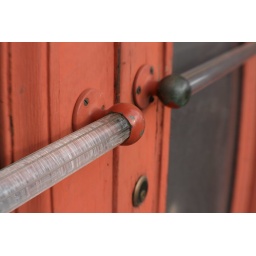
Contrast in plastic door handles at the Leftbank development in the Rose Quarter.